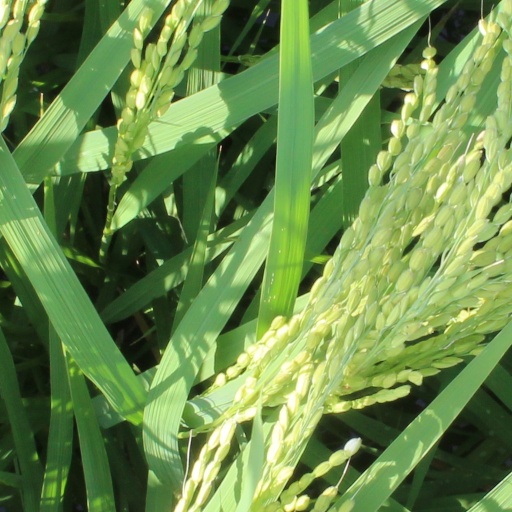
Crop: rice